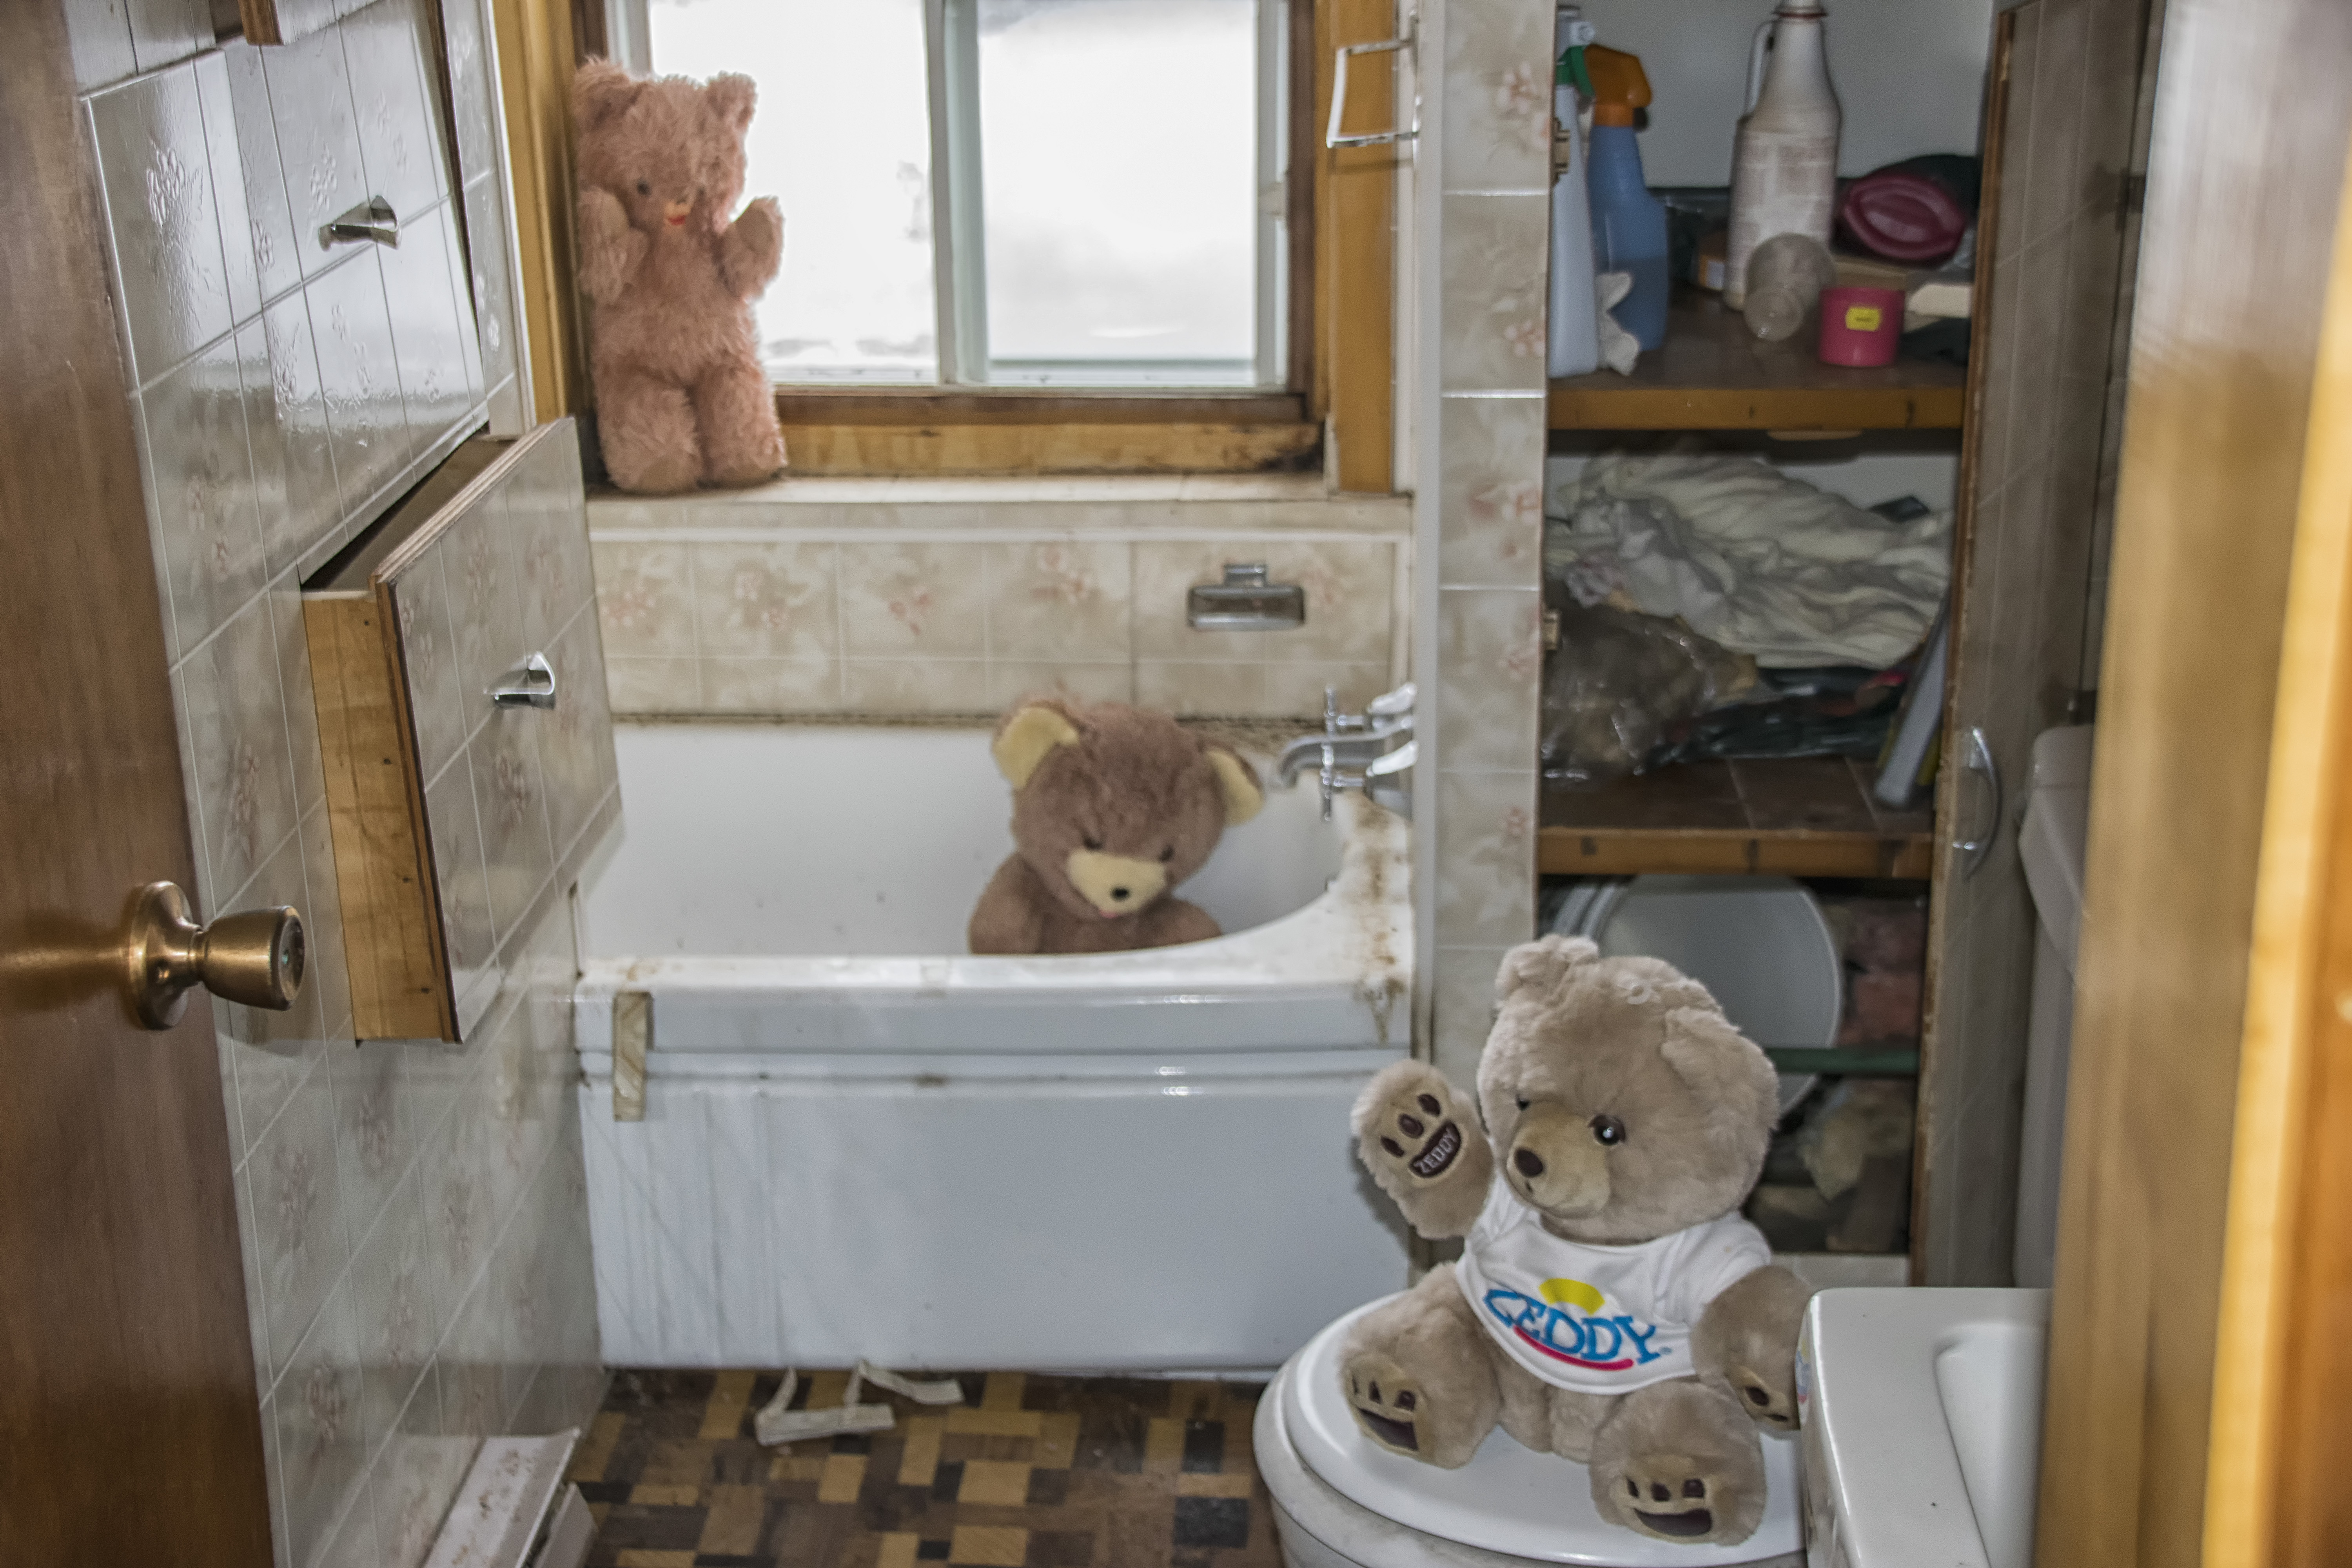
nature, wood, home, cat, cottage, room, bathroom, art, canada, quebec, sherbrooke